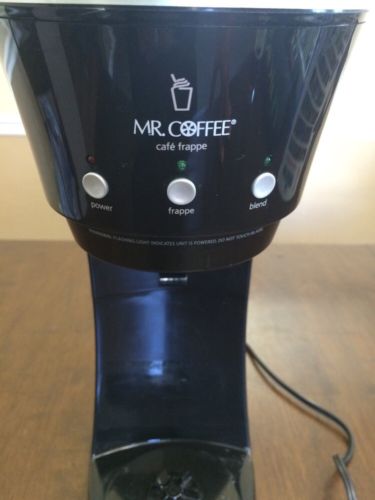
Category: coffee maker